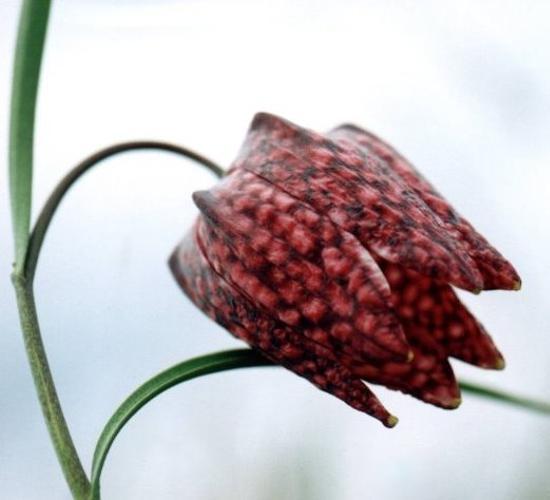
Label: fritillary